Capital Connection

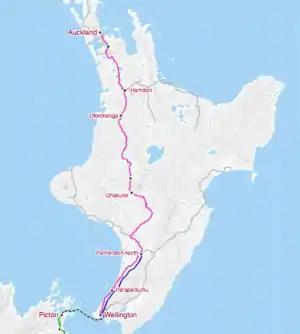

The service started on Monday 15 April 1991 as the "Cityrail Express", with "Cityrail EXPRESS Palmerston North – Wellington" emblazoned on carriage sides.